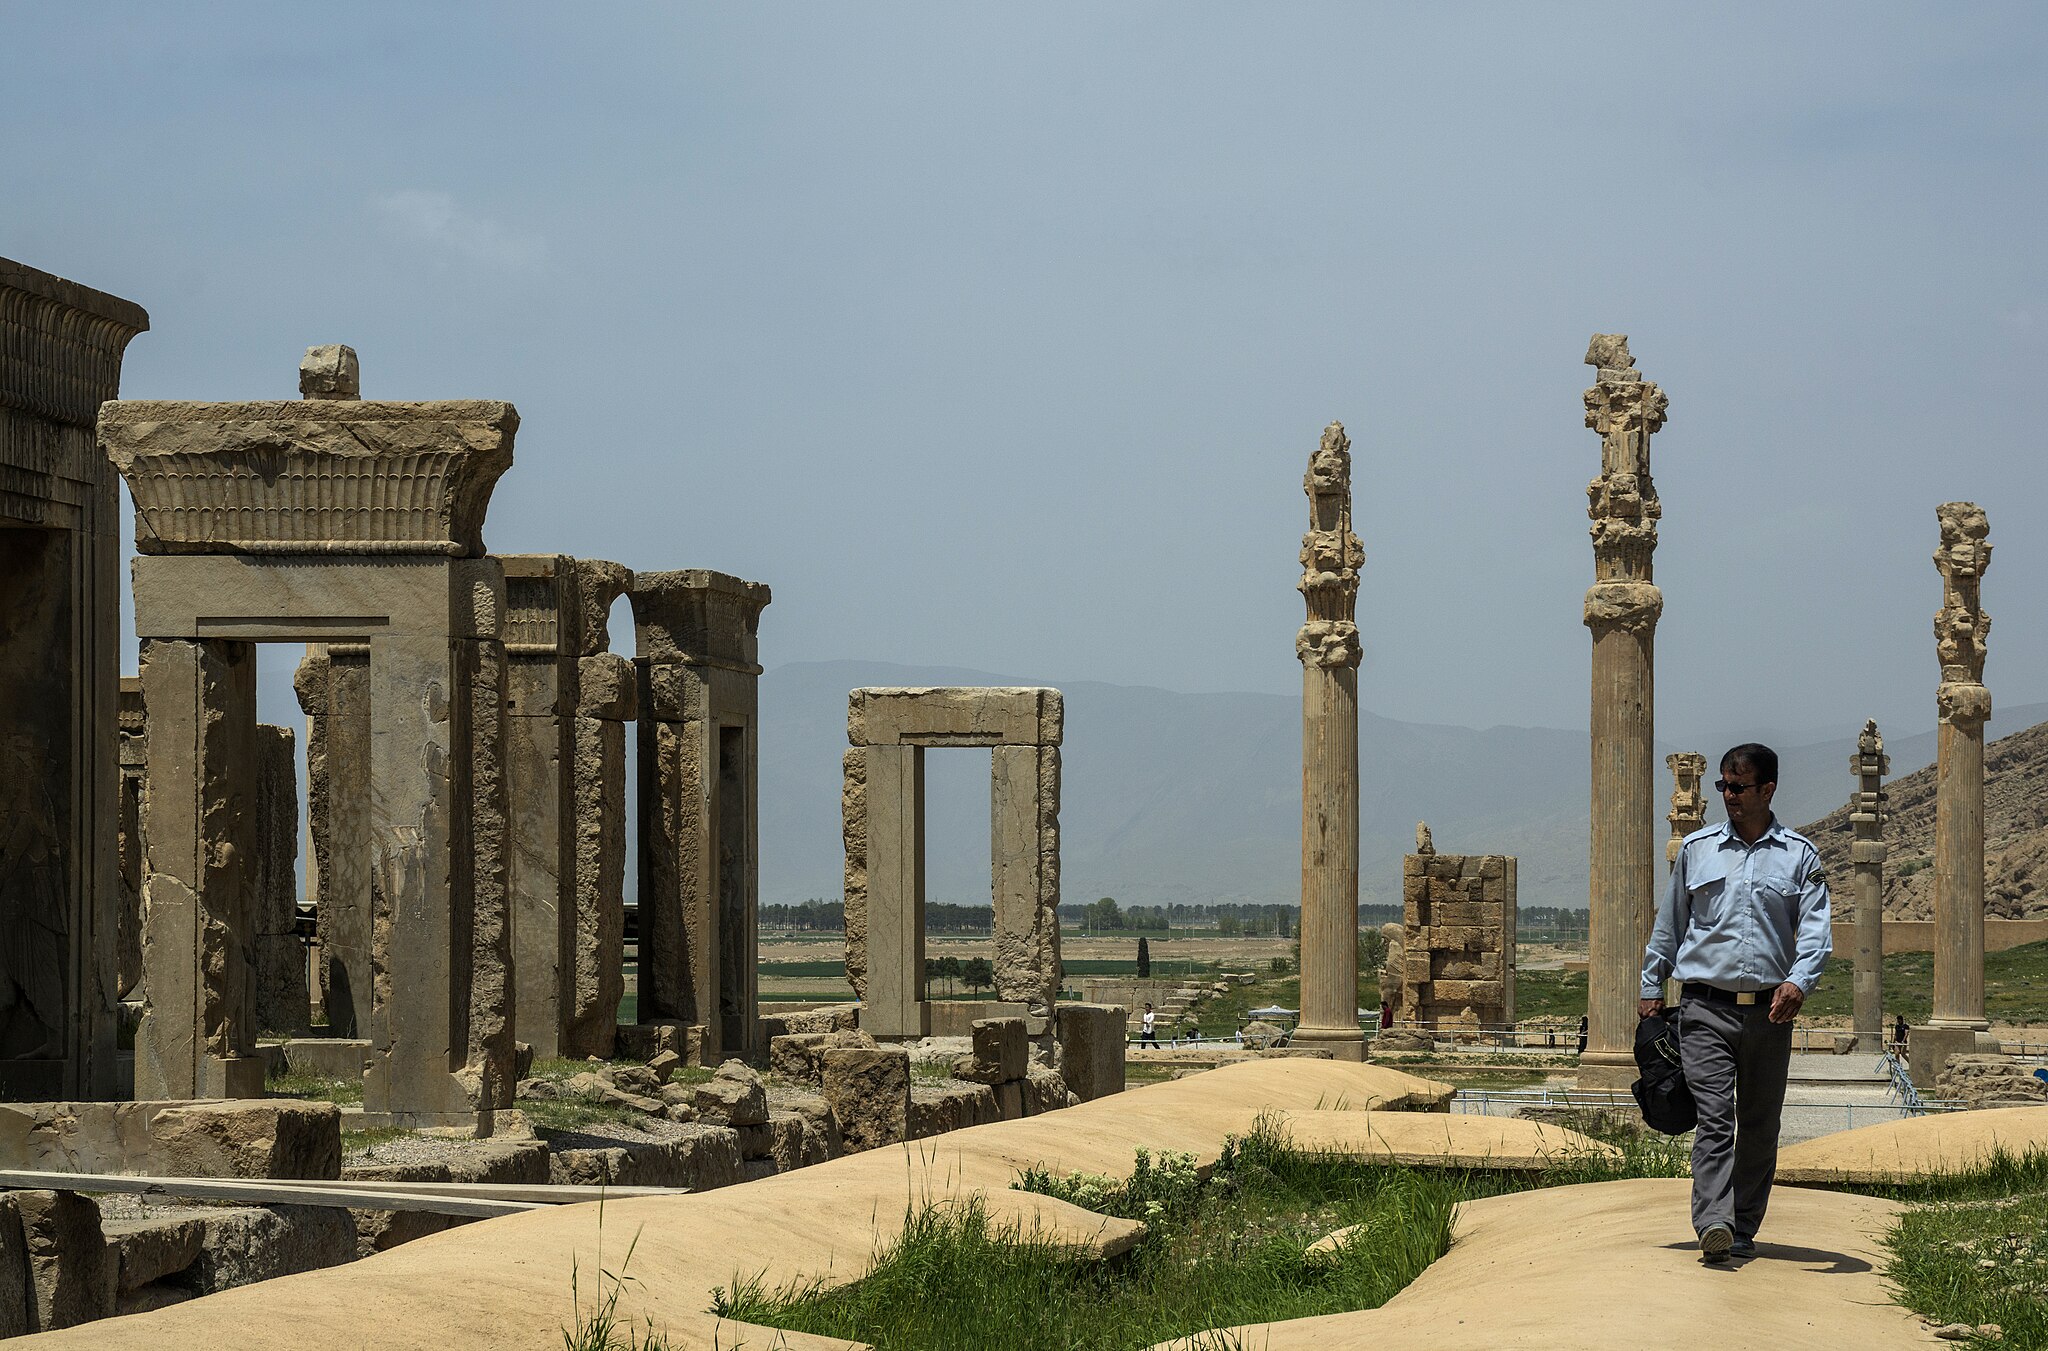
Title: حفاظت از میراث فرهنگی
Date: 2017-04-14 11:46:26
Categories: Palace of Darius I in Persepolis, Images from Wiki Loves Monuments 2019, Self-published work, Cultural heritage monuments in Iran with known IDs, Uploaded via Campaign:wlm-ir, Images from Wiki Loves Monuments in Marvdasht, 2017 in Persepolis, Iran photographs taken on 2017-04-14, Images from Wiki Loves Monuments 2019 in Iran